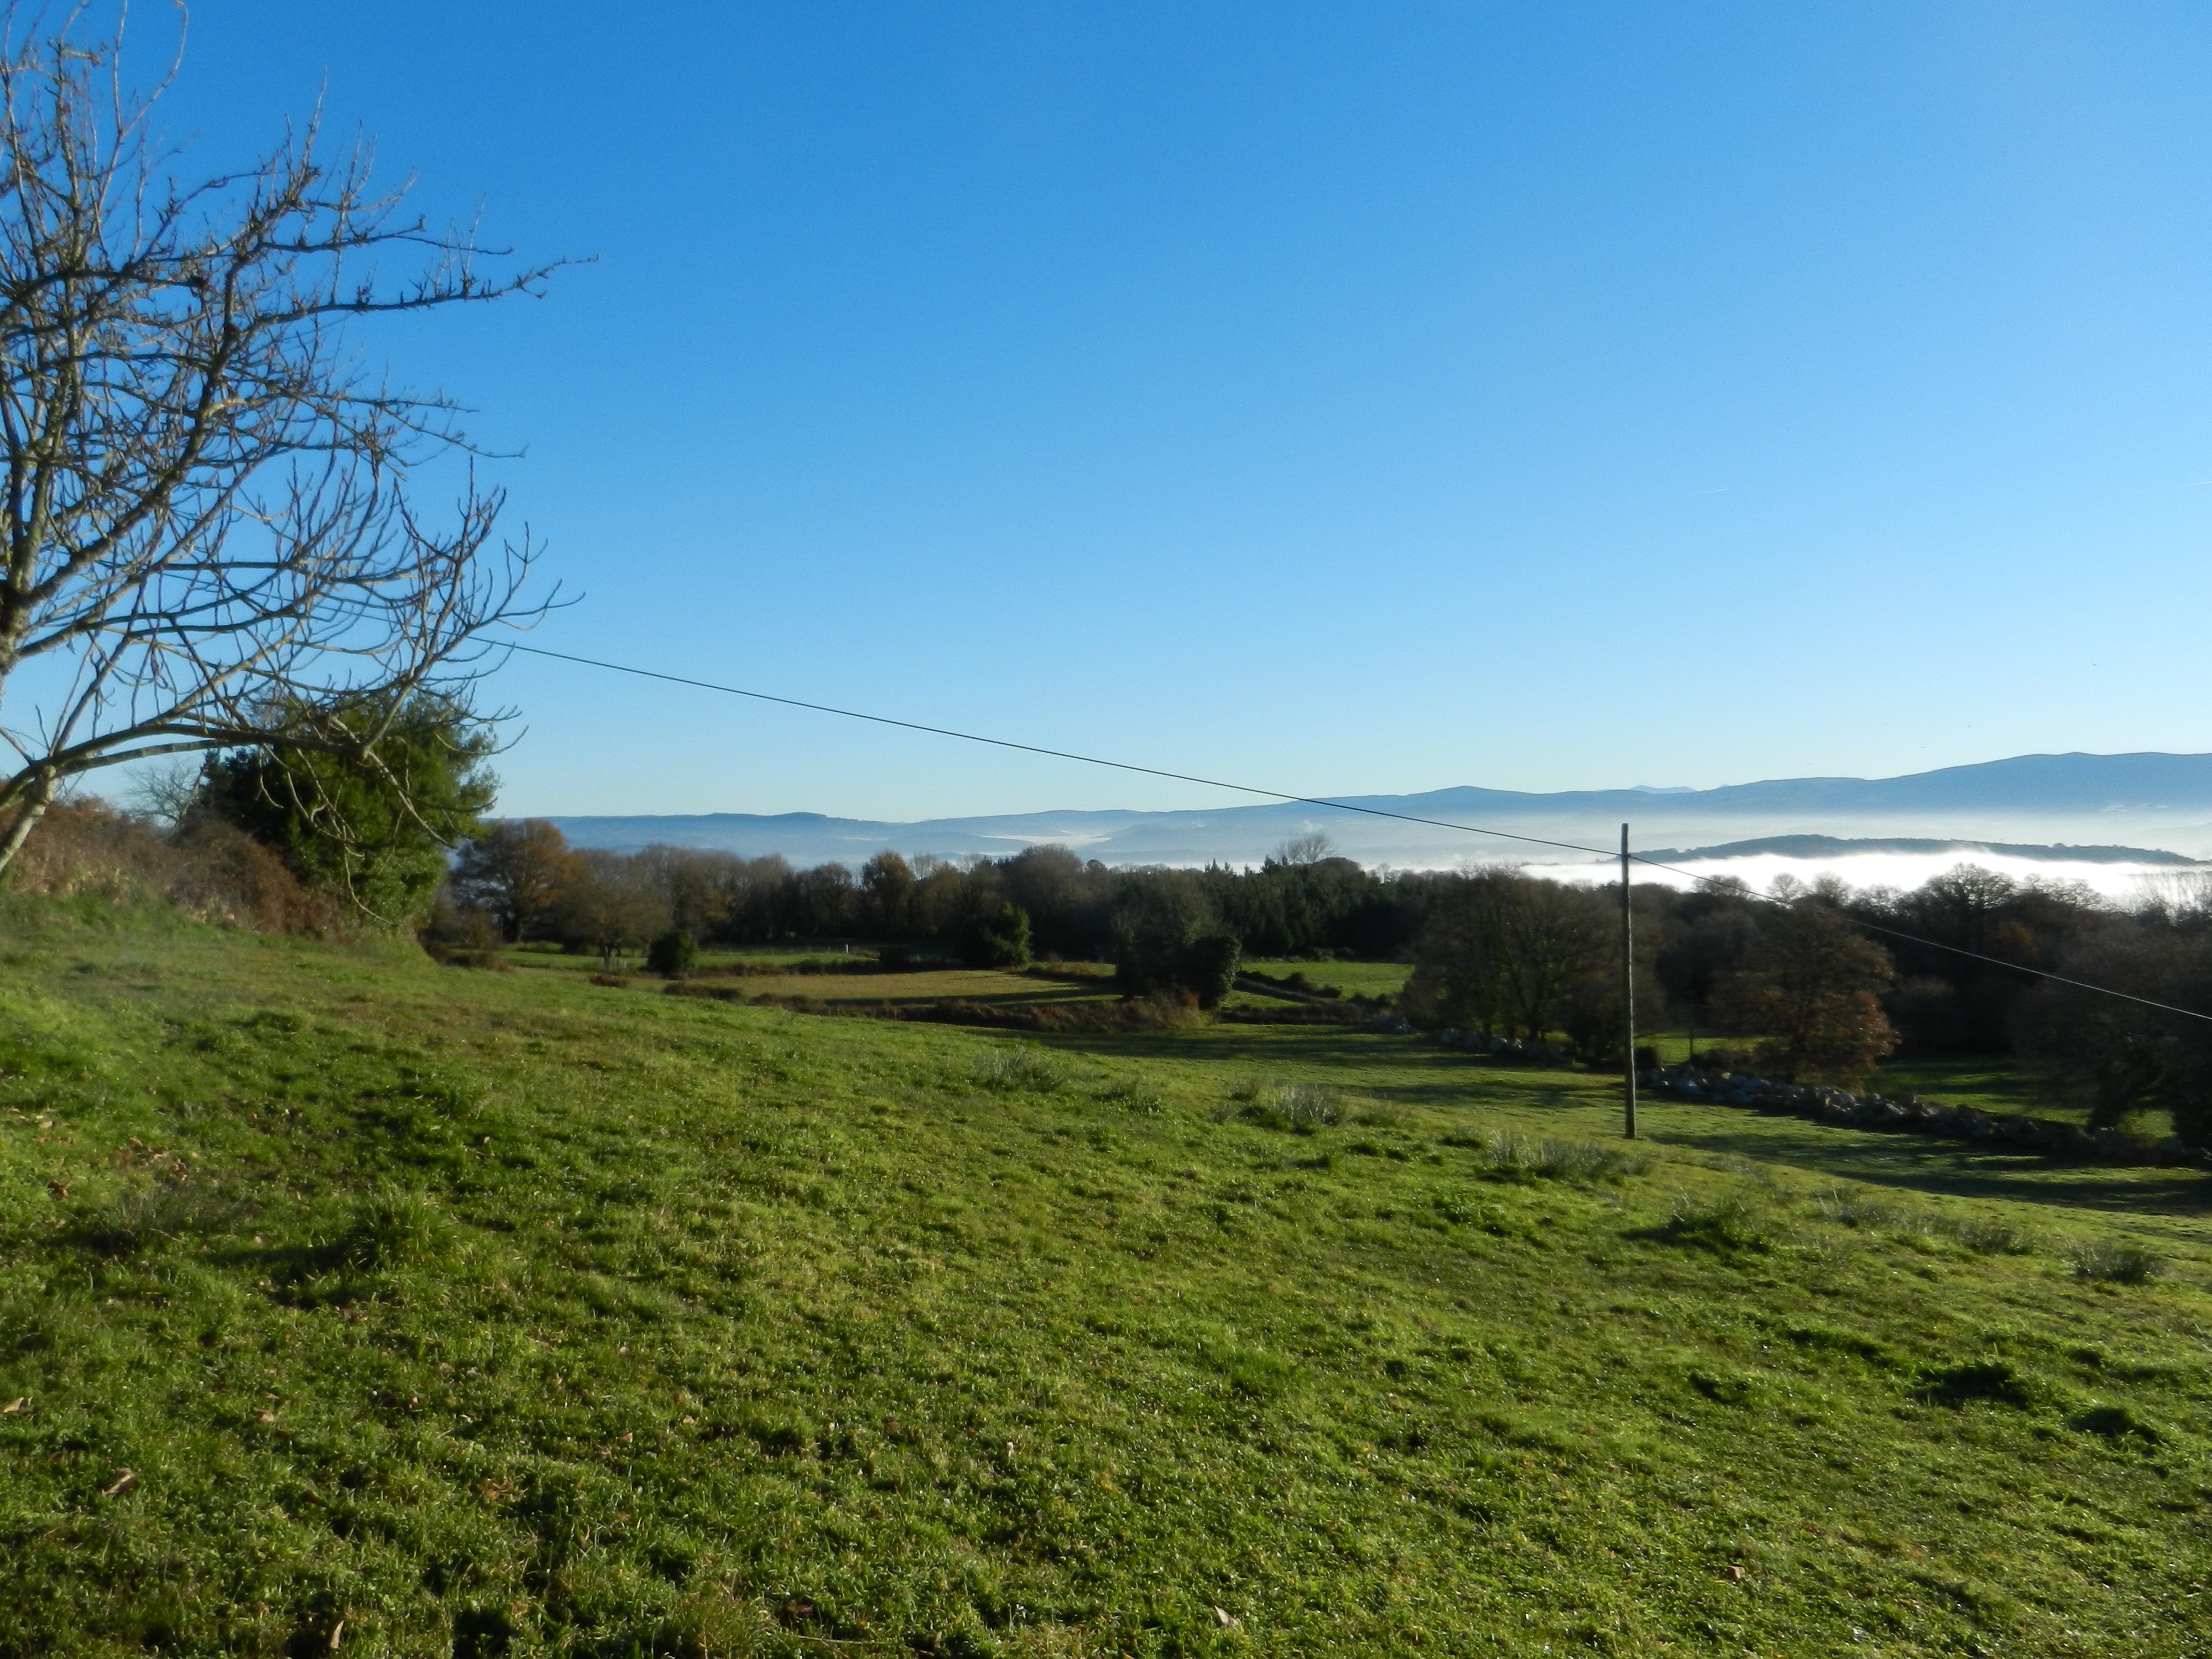
landscape, tree, grass, mountain, sky, fog, field, farm, meadow, prairie, hill, pasture, agriculture, plain, grassland, plantation, plateau, prado, rural area, mountainous landforms, land lot